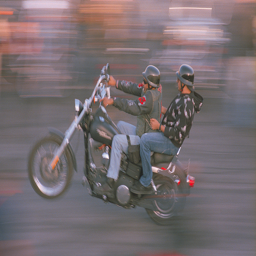
Two me on a motorcycle doing a wheelie
Two men riding a motorcycle while preforming a wheelie.
two people on a motorcycle as it does a wheelie
two guys riding a chopped motorcycle wearing German helmets
Two motorcycle riders are riding a motorcycle bike.